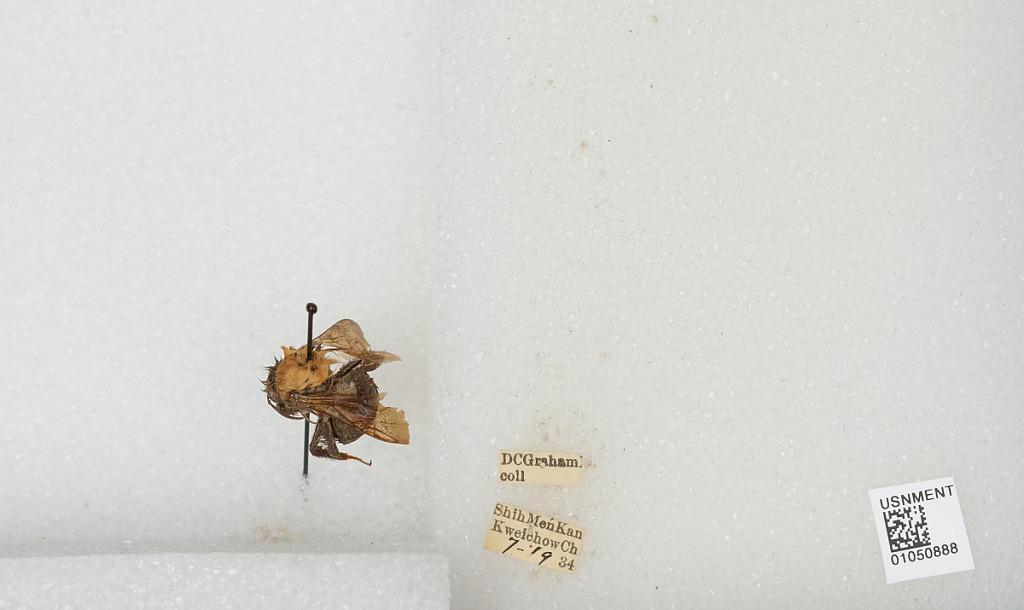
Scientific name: Bombus sp.
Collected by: D. Graham
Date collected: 1934-7-19
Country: China
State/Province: Guizhou
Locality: Shimenkan